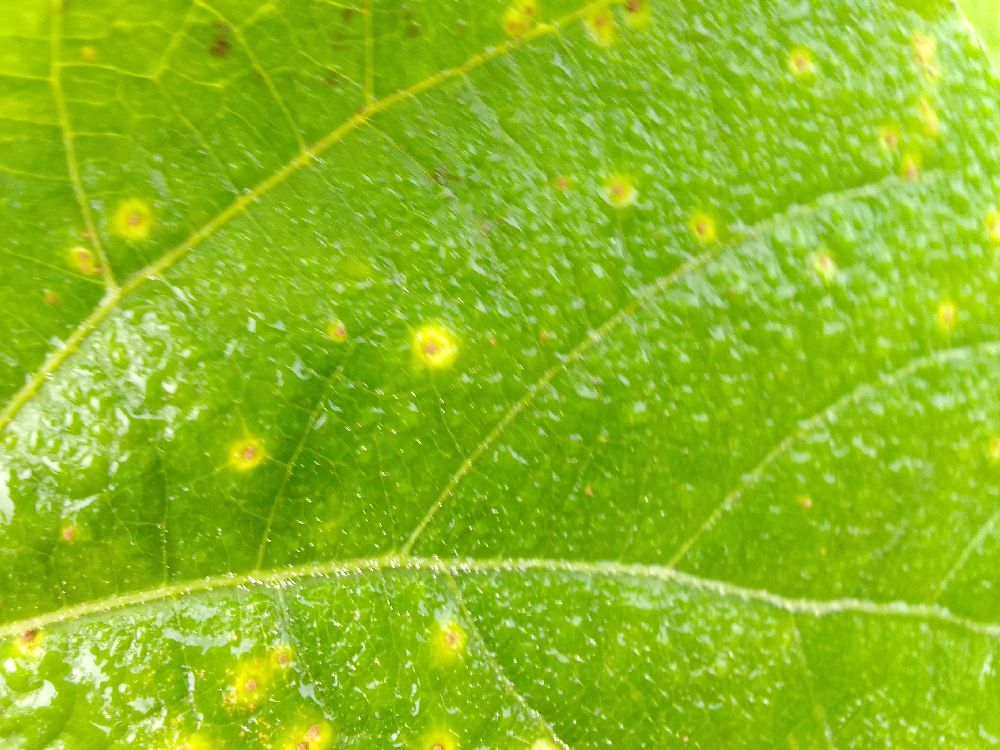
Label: rust